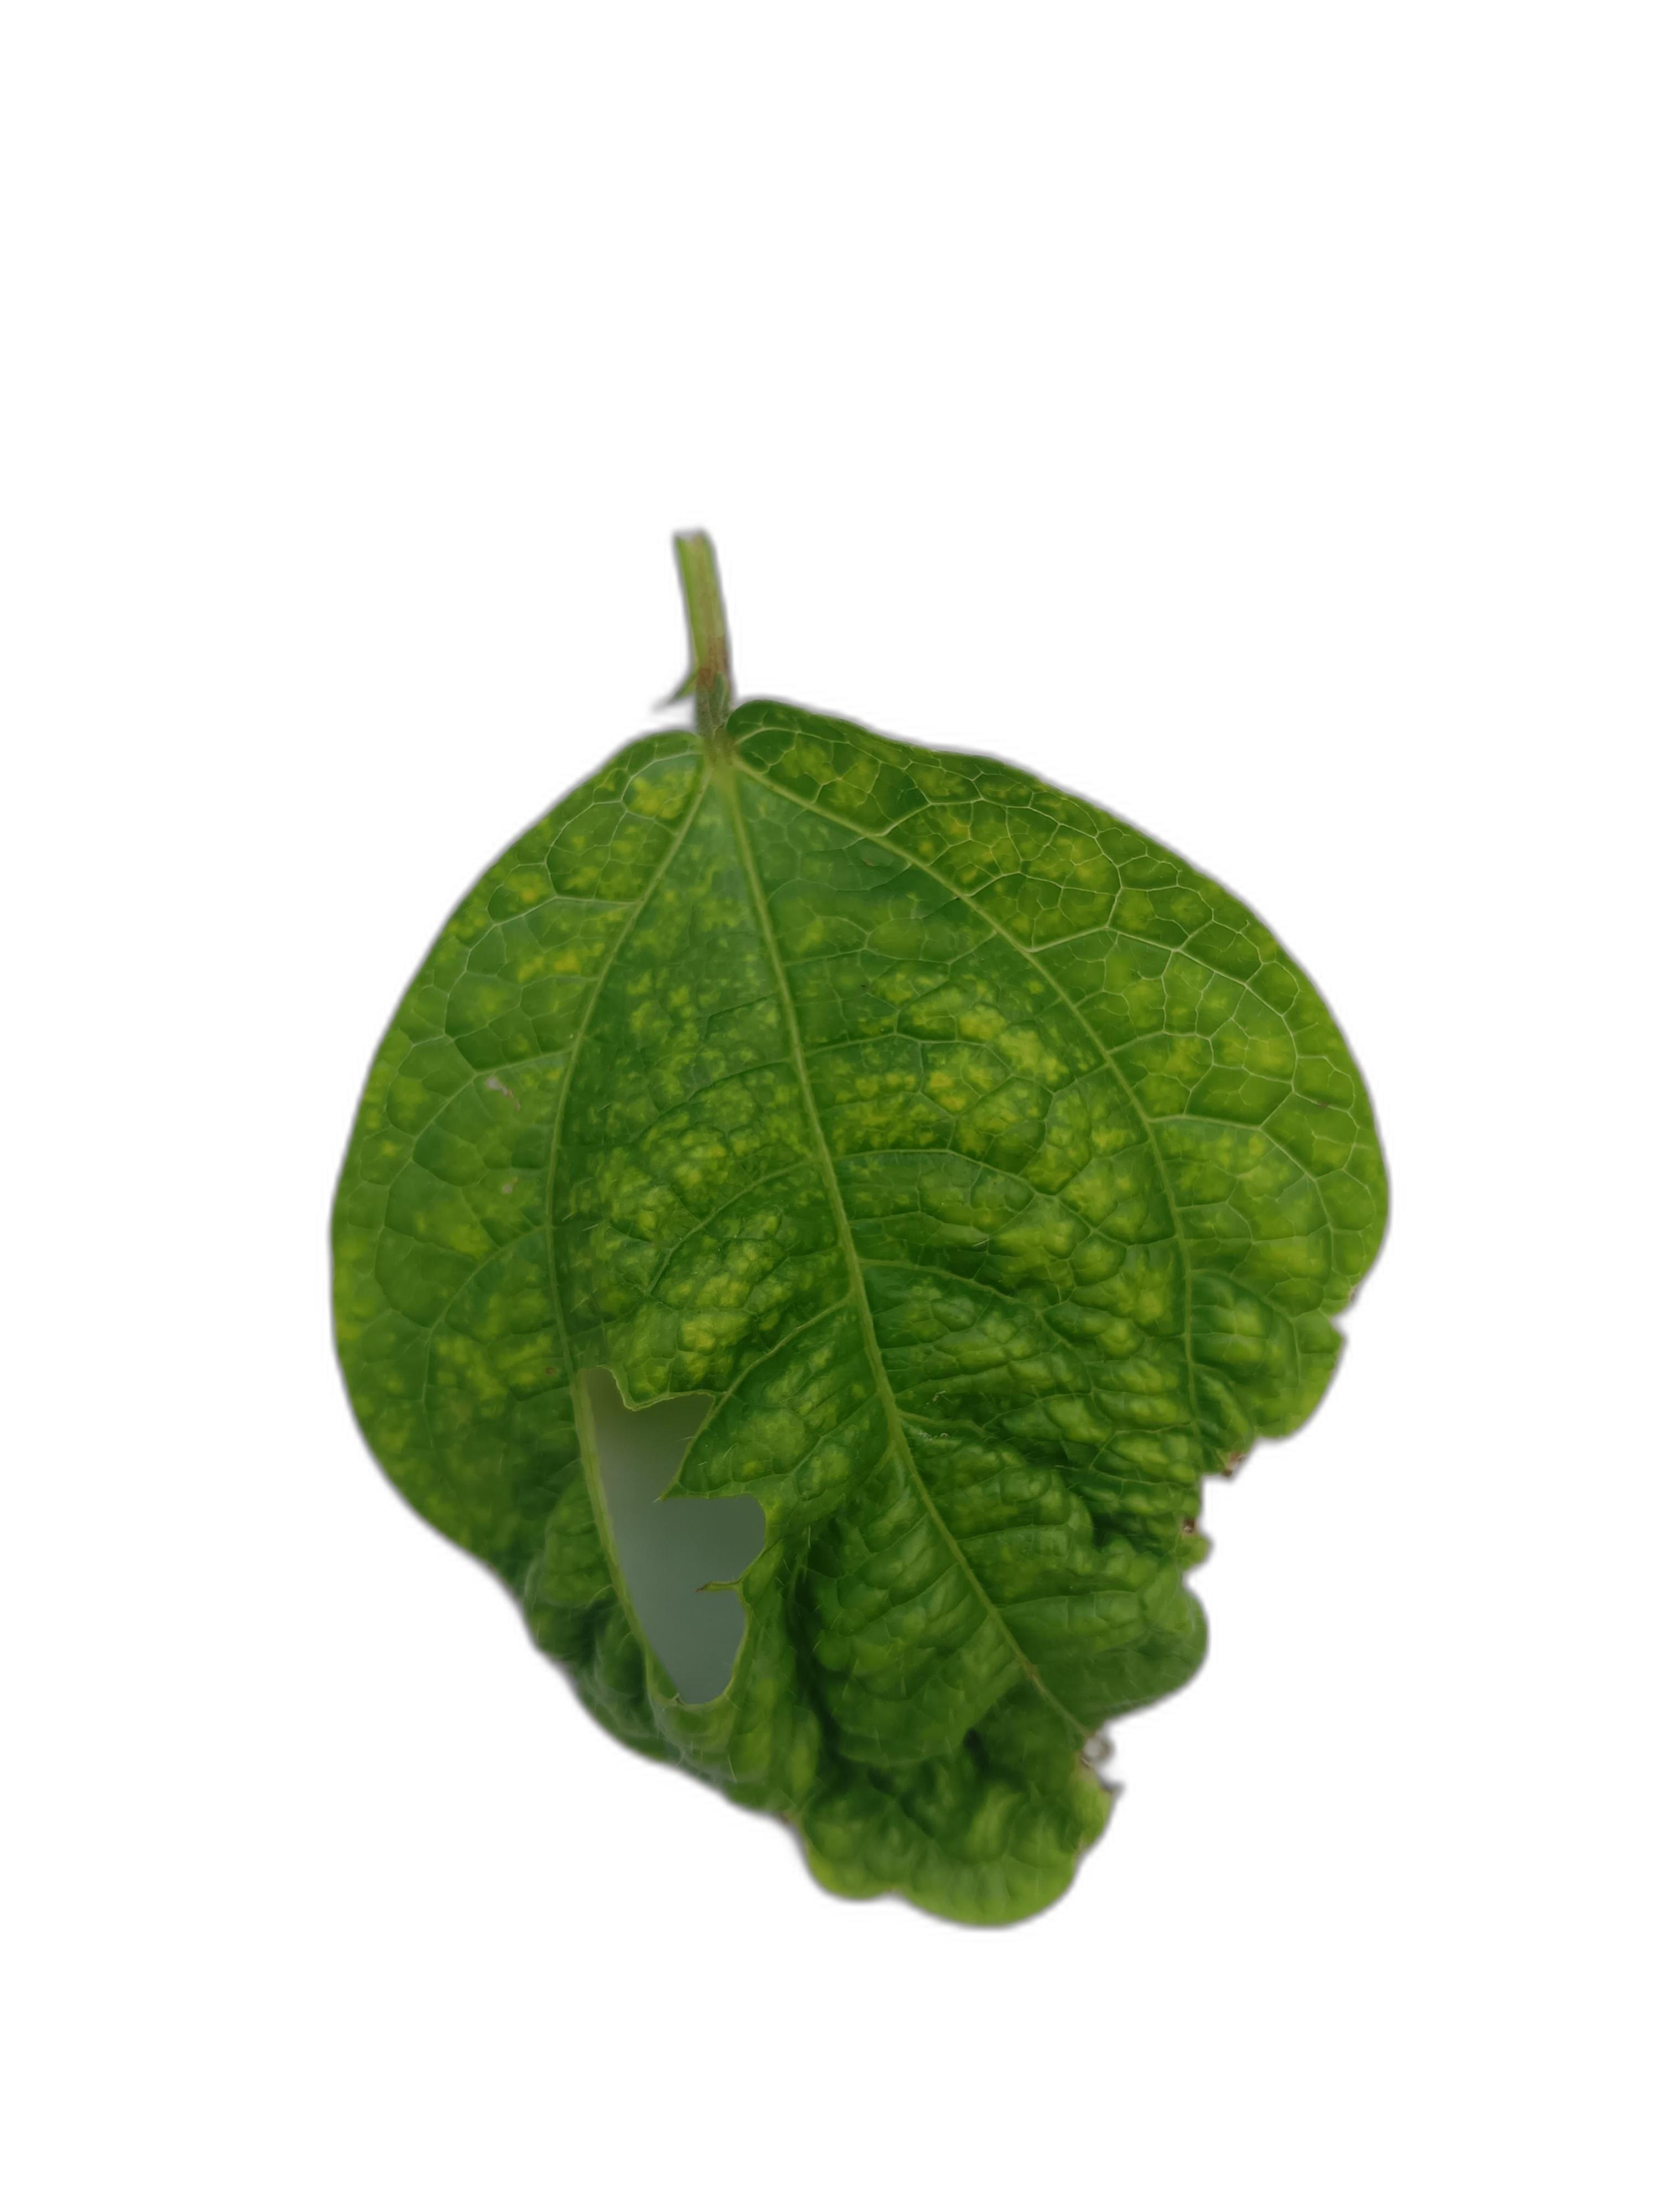
Label: Leaf Crinkle